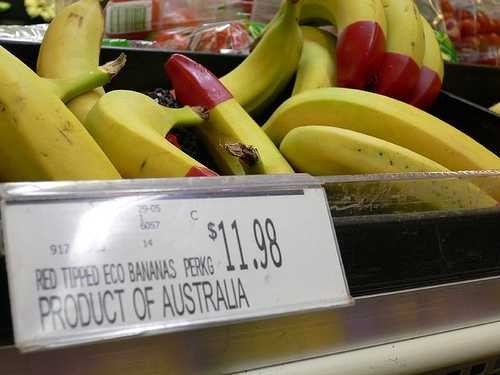
Label: Banana